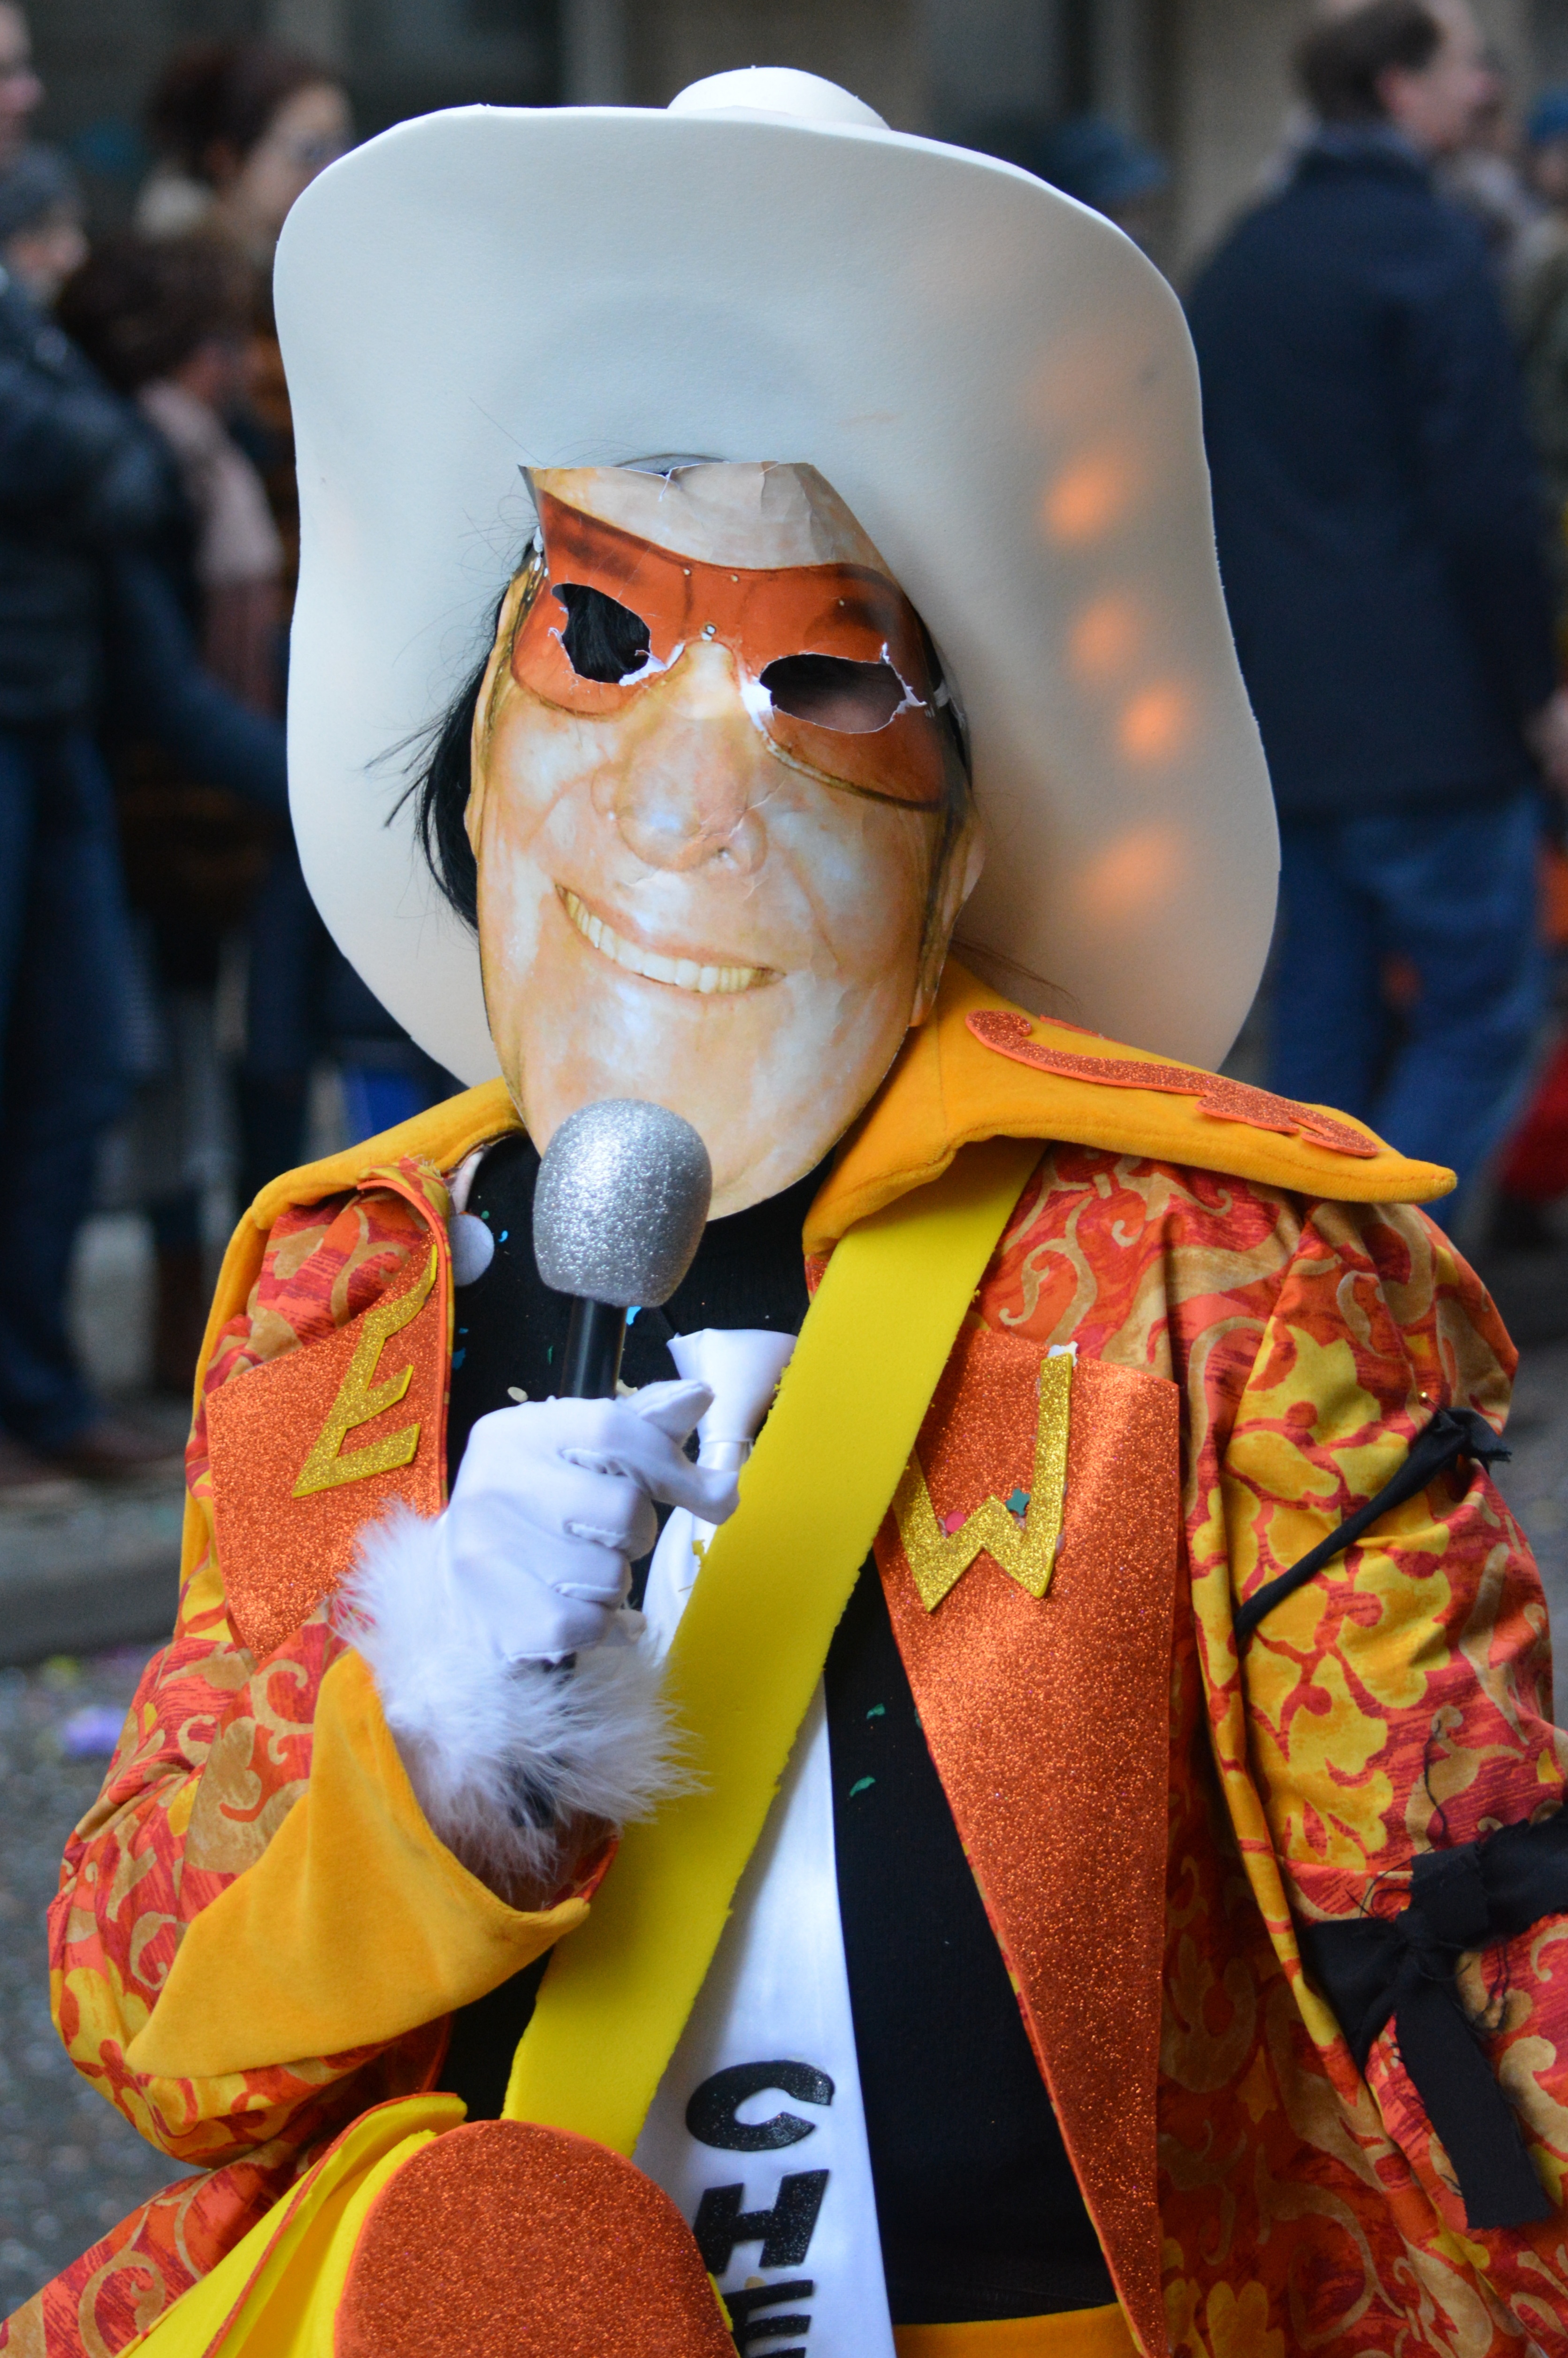
people, carnival, hat, clothing, festival, mask, tradition, costume, dress up, eddy wally, the voice of europe